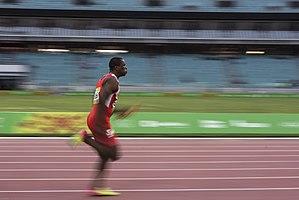
Salem Eid Yaqoob Yaqoob est un athlète bahreïni, spécialiste du sprint.